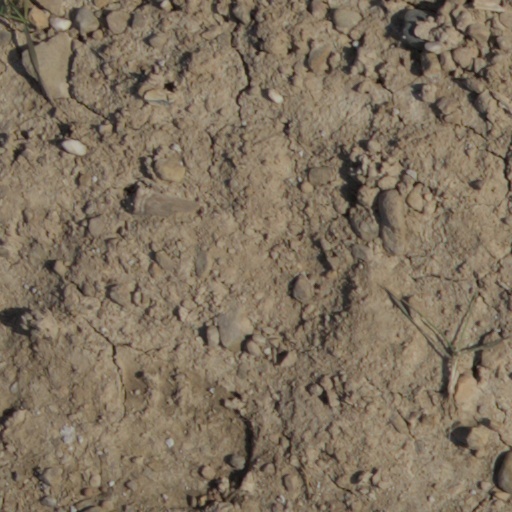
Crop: wheat